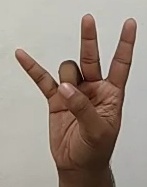
ASL sign: 7